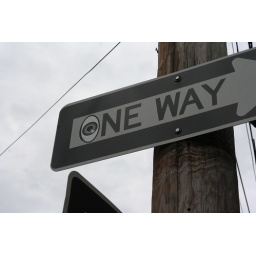
street sign in salem